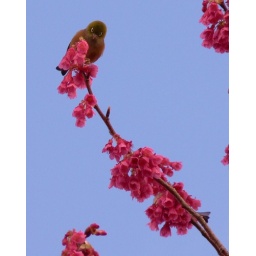
Wax eye in pink tree